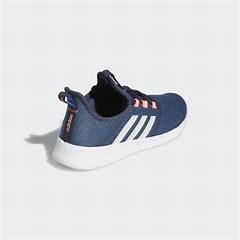
Brand: Adidas
Model: Cloudfoam Pure 2